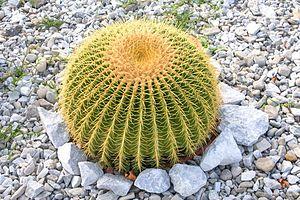
Echinocactus grusonii est une des espèces les plus connues de cactus. Elle fait partie du genre Echinocactus.